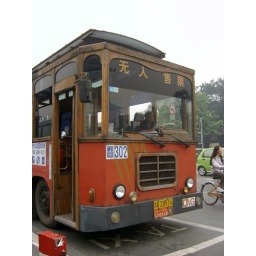
A wooden bus in Chengdu